Tampa Terminal Subdivision

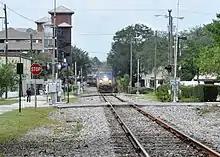
Amtrak's "Silver Star" leaving Tampa Union Station on the Tampa Terminal Subdivision in 2012.

The A Line is the northern east–west line which runs from Mango though Uceta Yard to Tampa Union Station and is 8.1 miles in length. It notably passes through Tampa's historic Ybor City neighborhood. The A Line crosses the TECO Line Streetcar track between Ybor City and Tampa Union Station which is CSX's only at-grade crossing with a streetcar track in Florida. All Amtrak trains to Tampa operates on the A Line along with some local freight trains.